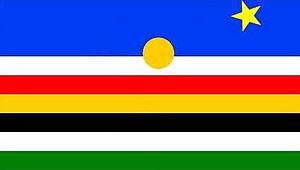
Nyidoro wad Dak est le quatrième souverain de la dynastie royale du peuple Shilluk, une ethnie africaine du Soudan du Sud fondée par son grand-père, le légendaire Nyikang.
Duwat wad Odak est le sixième souverain de la dynastie royale du peuple Shilluk, une ethnie africaine du Soudan du Sud. La lignée fut fondée par son arrière-grand-père, le héros culturel Nyikang. Le roi Duwat règna entre 1635 et 1650.
Odak Ocolo est le cinquième souverain de la dynastie royale du peuple Shilluk, une ethnie africaine du Soudan du Sud. La lignée fut fondée par son grand-père, le héros culturel Nyikang. Odak Ocolo règna entre 1600 et 1635.
Nyikang, fils du roi Okwa et de la déesse Nyikaya, est le premier dynaste de la monarchie Shilluk, un ancien royaume indépendant de l'Afrique de l'Est qui persiste sous la forme d'institution traditionnelle au sein de la république du Soudan du Sud. Du personnage historique, on sait peu de choses. Nyikang est probablement originaire de la région des Grands Lacs africains et a sans doute vécu durant les premières décennies du XVIᵉ siècle. Les récits de plusieurs peuples Luo, Shilluk en premier lieu mais aussi Anyuak, Thuri, Balanda et Jur-Chol s'accordent pour faire de lui le fondateur la nation Shilluk, sans doute vers 1530-1550, après avoir traversé les marécages du Sudd et s'être installé sur la rive occidentale du Nil Blanc dans l'aire de l'actuel comté de Panyikang, au sud-ouest de la ville de Malakal.
Aney wad Nyakwac est le dix-huitième souverain du peuple Shilluk, une ethnie africaine du Soudan du Sud fondée par le demi-dieu Nyikang. Aney a probablement exercé son pouvoir entre les années 1820 et 1825. Ces dates sont approximatives car faute de sources écrites pour cette période, seule la tradition orale peut être évoquée comme source historique.